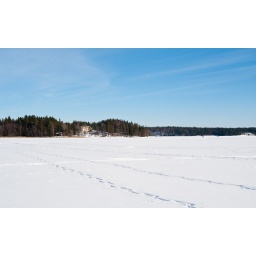
There actually is an lake underneath the water I'm walkining here.